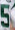
Number: 5